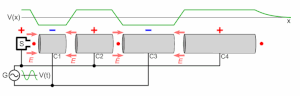
Un accélérateur linéaire est un dispositif permettant d'accélérer des particules chargées afin de leur fournir une énergie cinétique importante dans le but de produire des réactions avec la matière. Les particules accélérées peuvent être des électrons, des protons, ou bien des ions lourds.